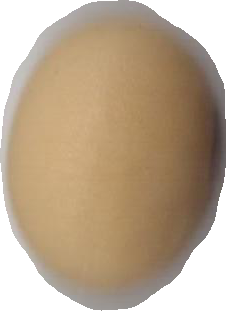
Variety: Anjasmoro